Anaika Soti

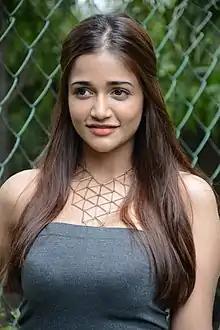
Soti in 2014

Anaika Soti is an Indian actress and model. She predominantly works in Tamil films and in a few Malayalam, Telugu and Hindi films.